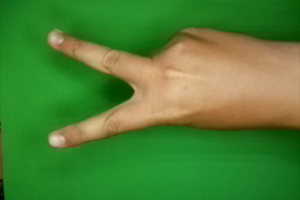
Label: scissors